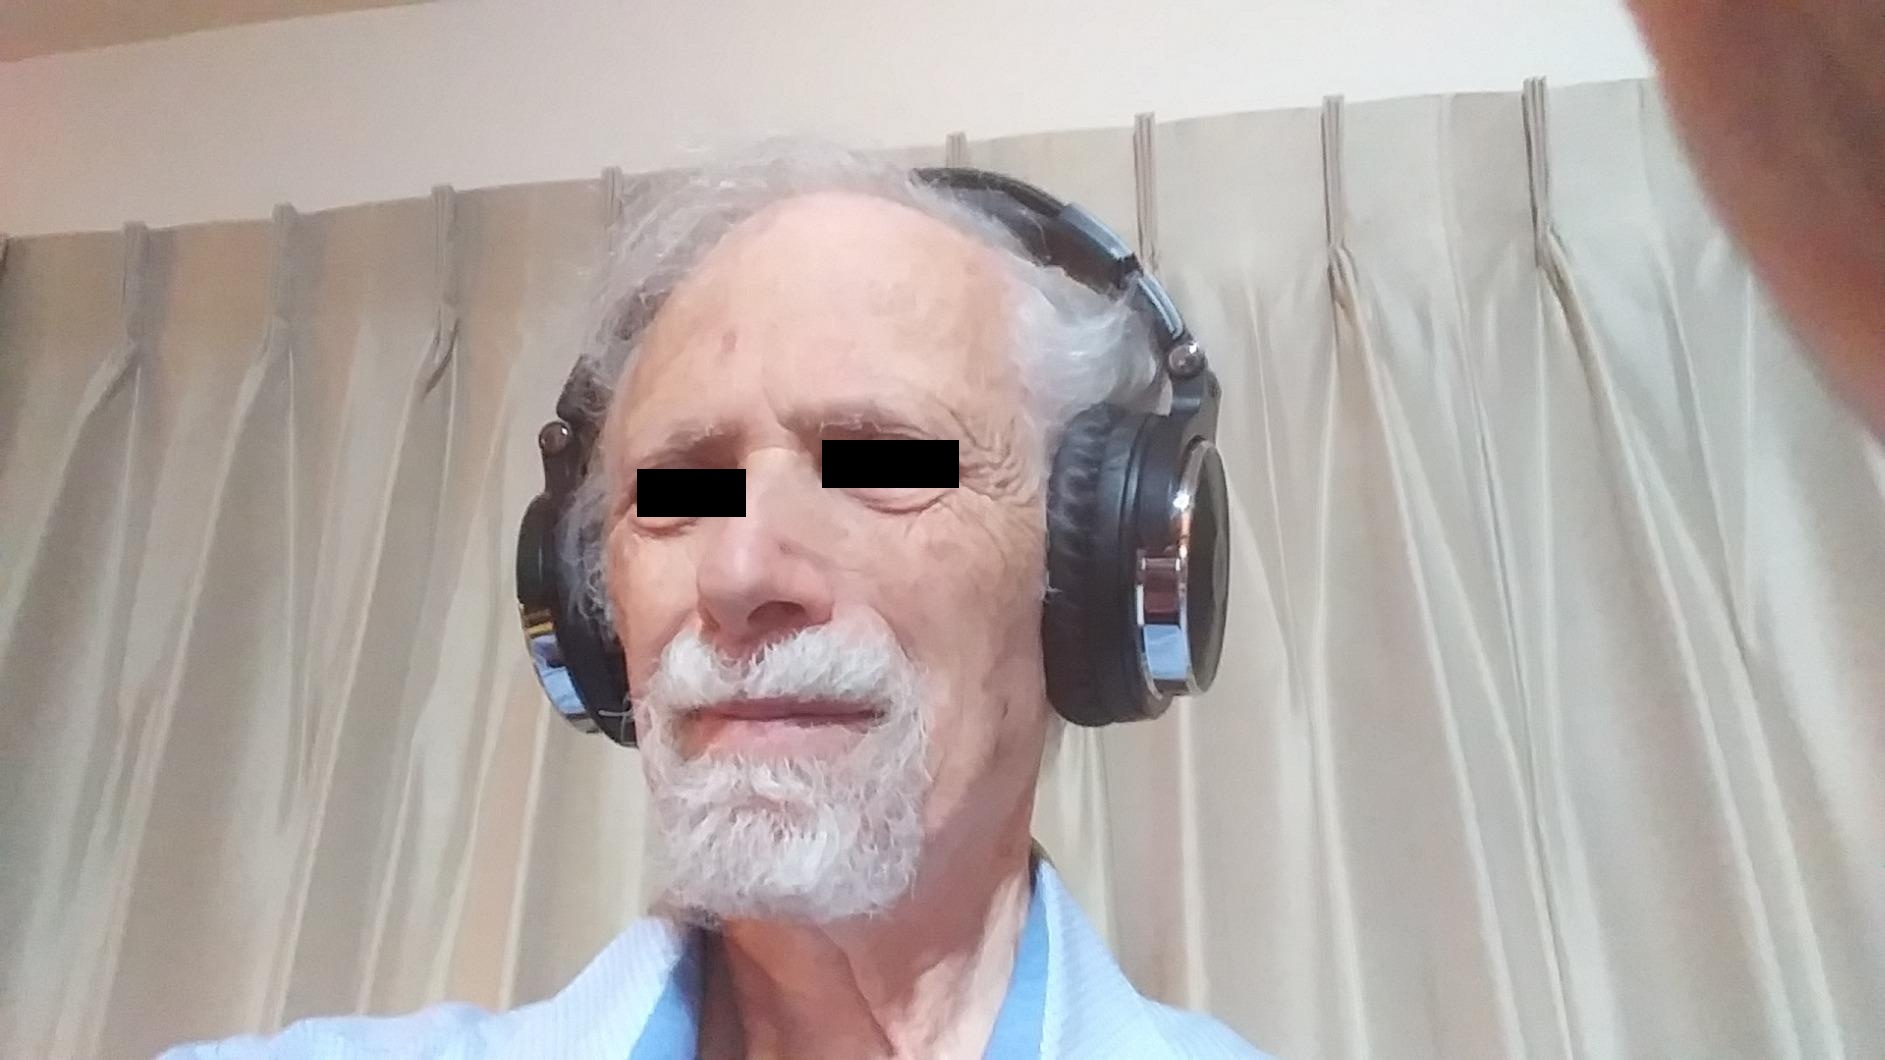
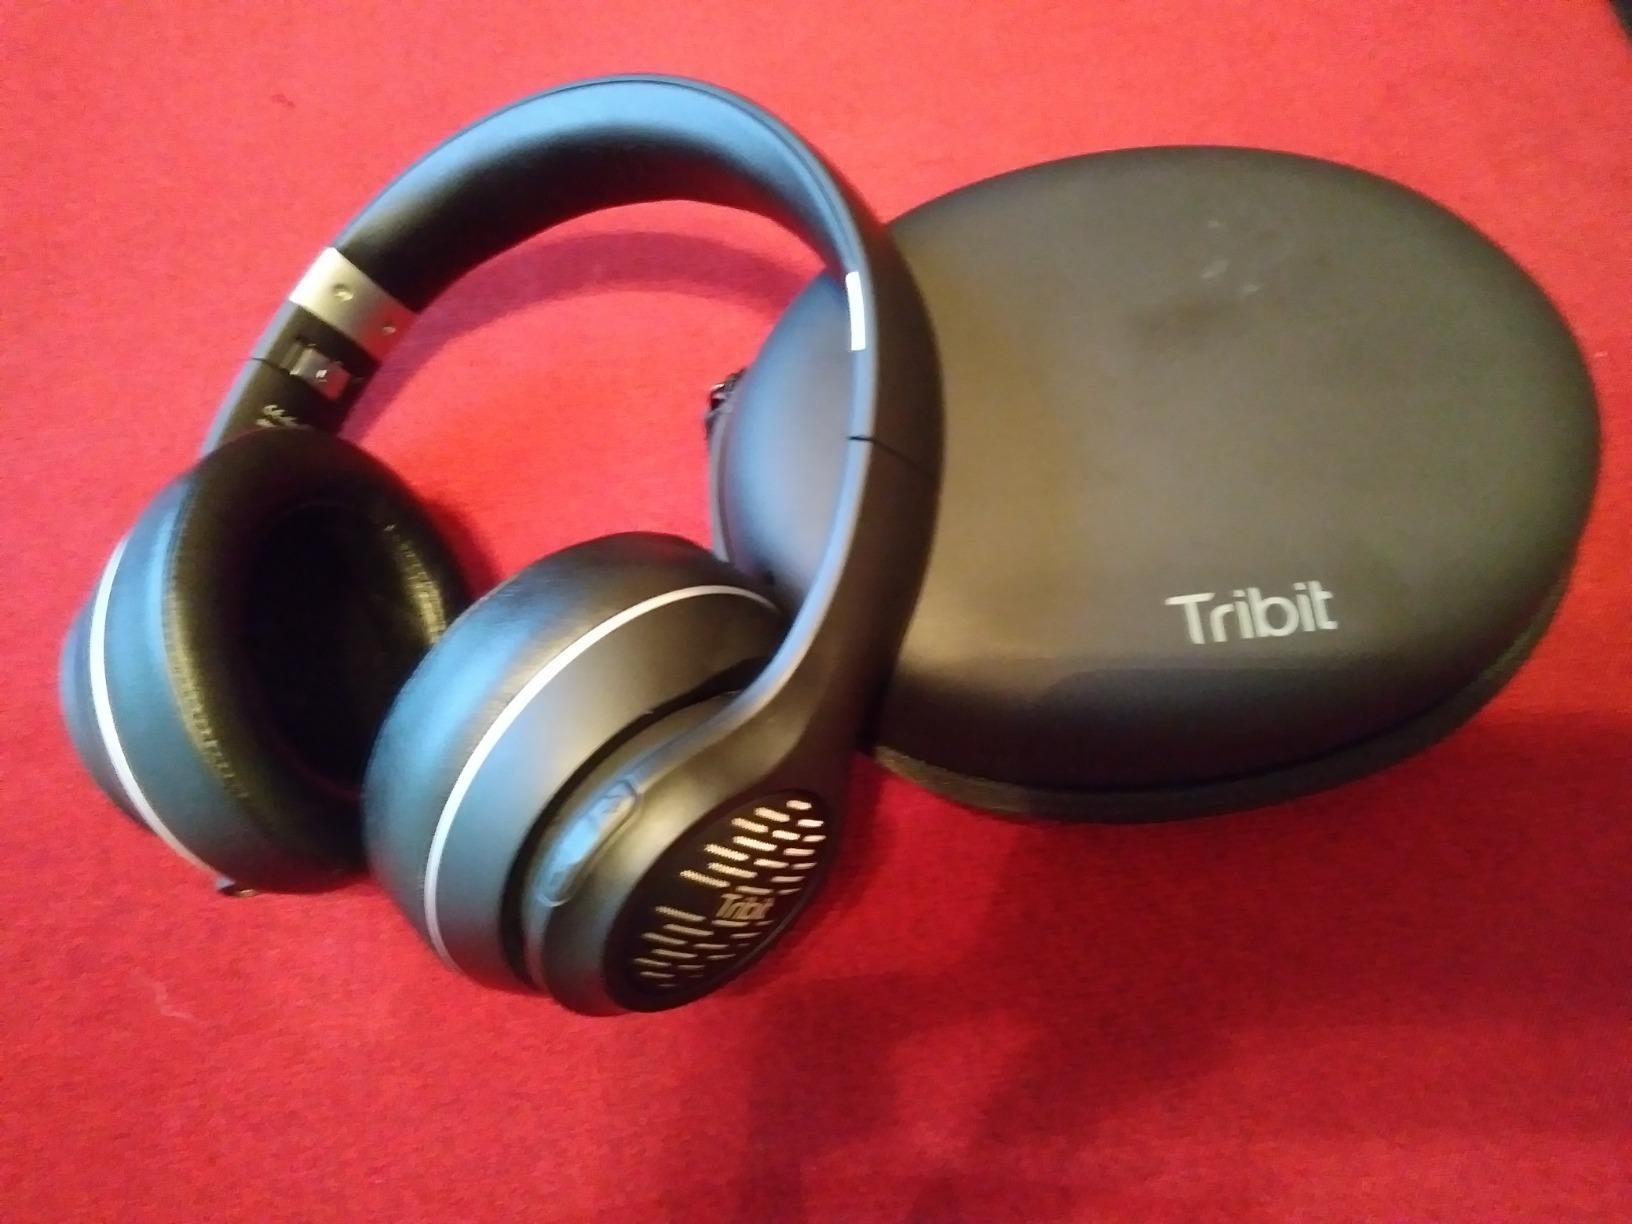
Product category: headphones
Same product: no